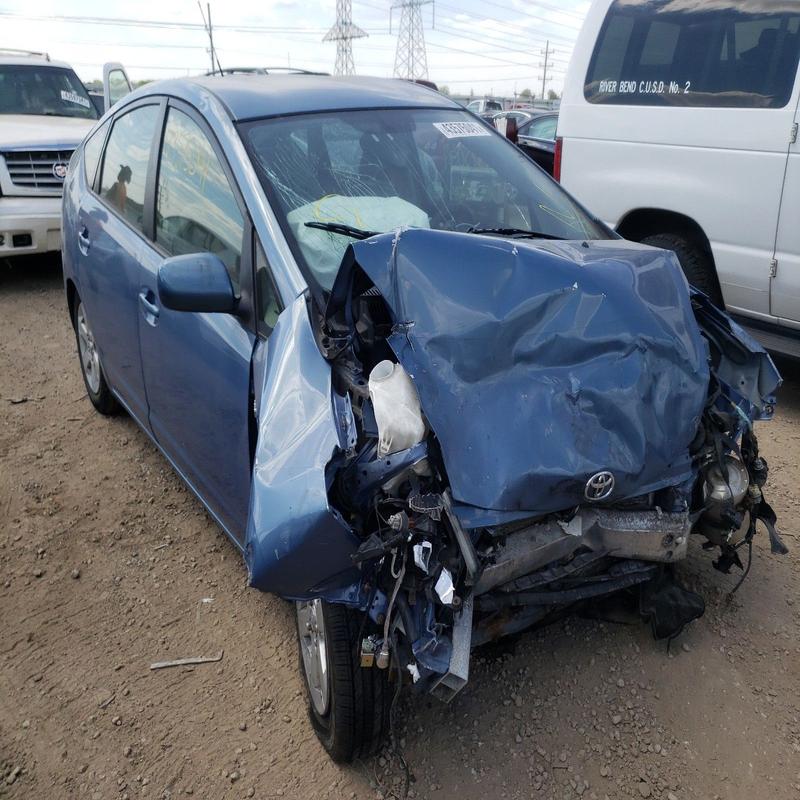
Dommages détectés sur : plaque d'immatriculation avant, pare-choc avant, feu avant droit, feu avant gauche, capot, pare-brise avant, aile avant droite, aile avant gauche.
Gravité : majeur